Mick Paynter

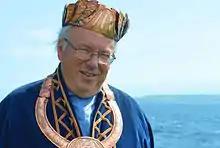
Paynter as "Skogynn Pryv"

Michael Kenneth Paynter (born 8 December 1948, Cornwall, United Kingdom) was a retired Cornish civil servant, trade union activist, and poet. Apart from a period of study at the University of Newcastle, he has lived in St Ives.